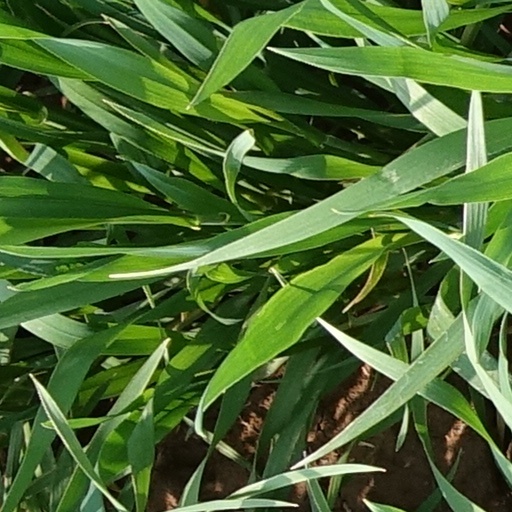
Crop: wheat